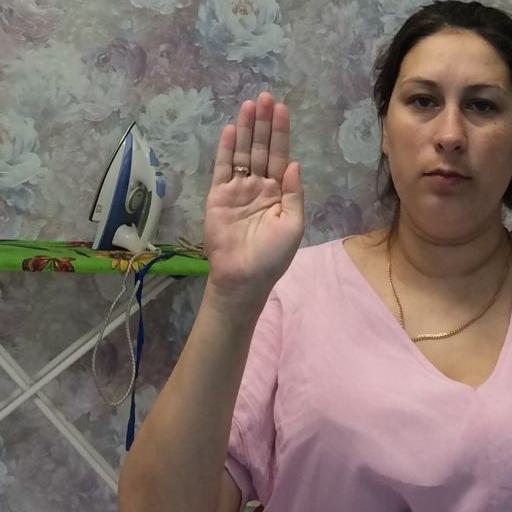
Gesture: stop